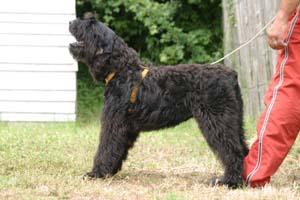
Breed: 233-n000072-Bouvier_des_Flandres